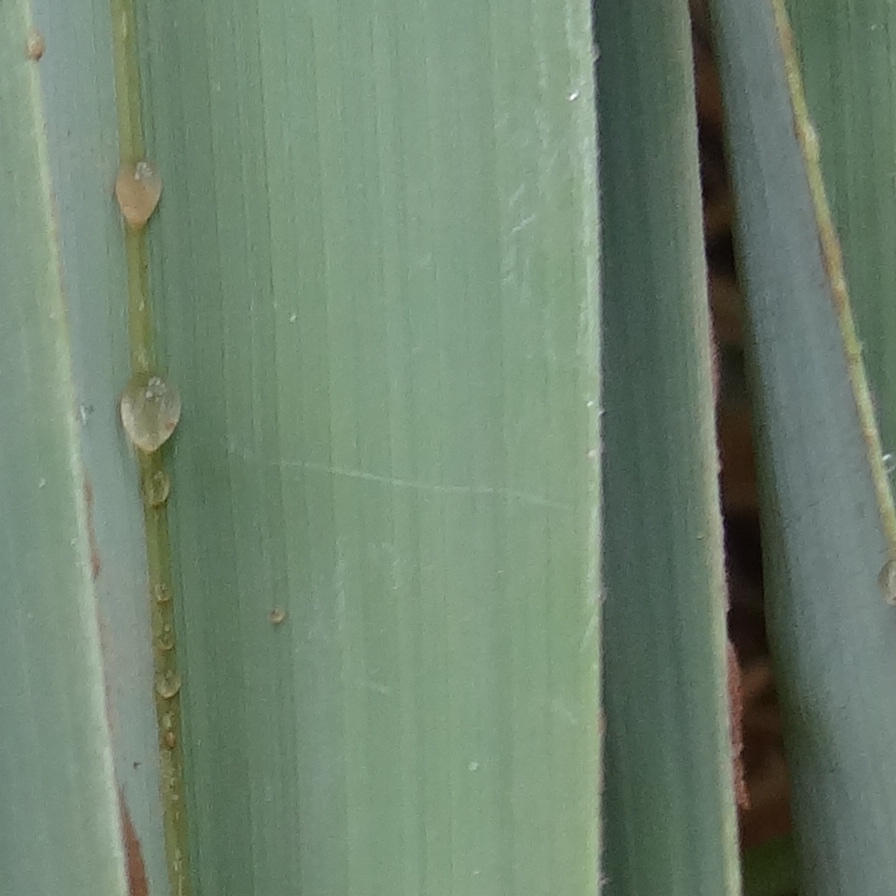
Label: Honey